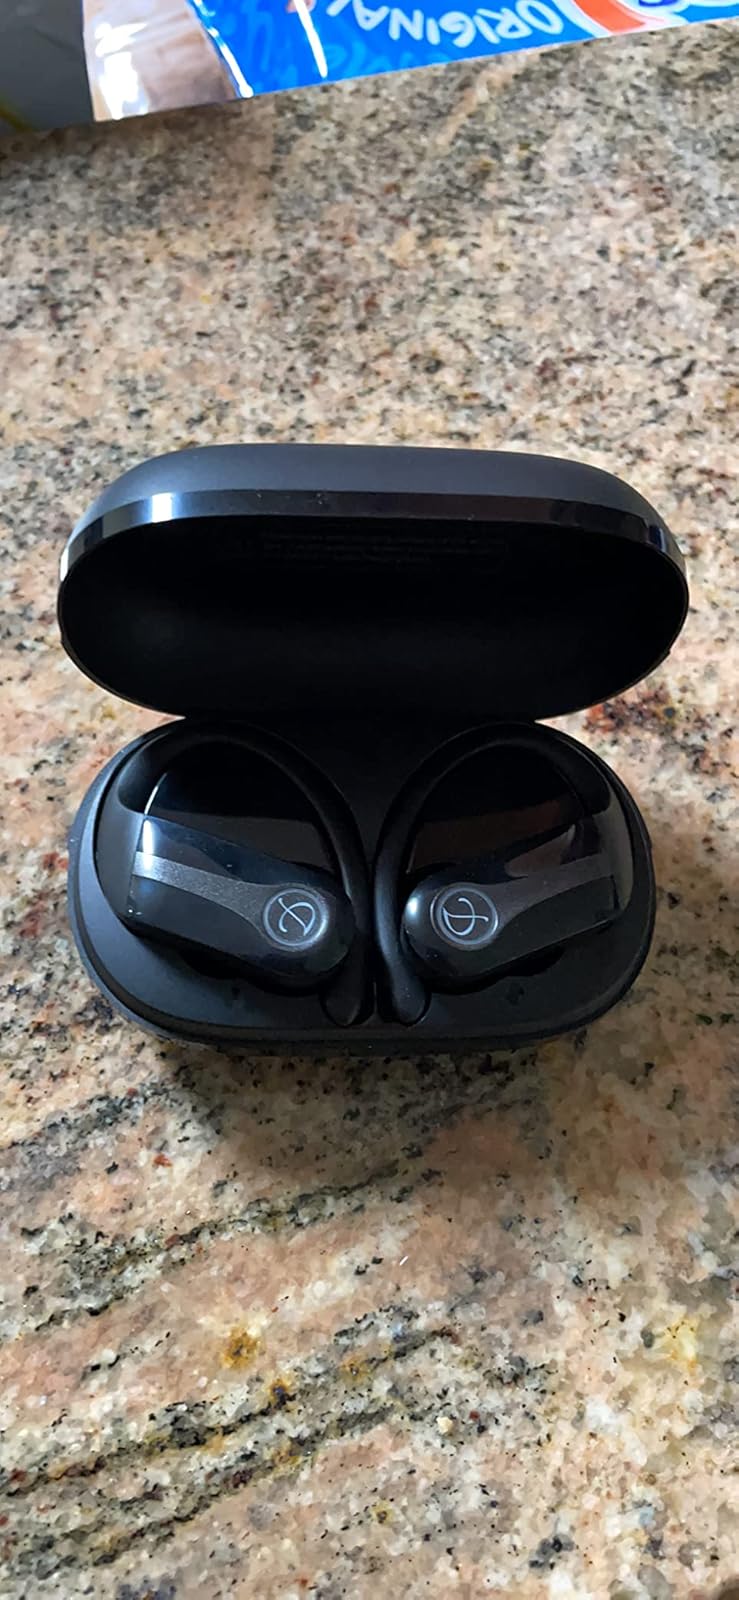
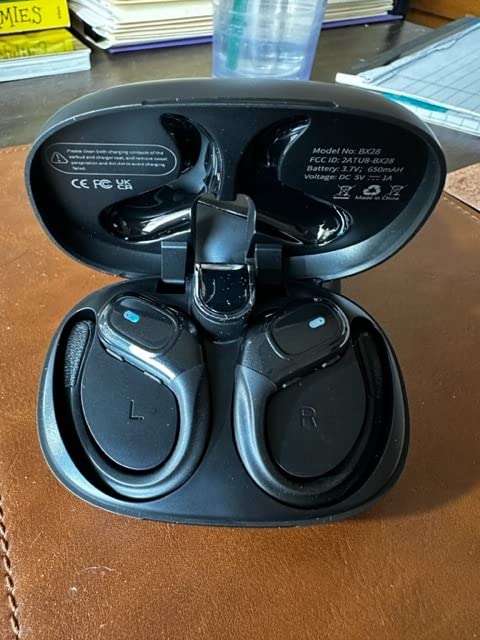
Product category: earbuds
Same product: no